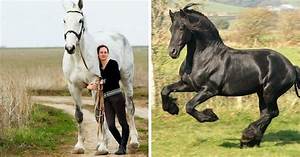
Label: horse